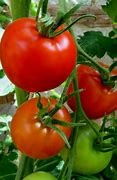
Label: tomato